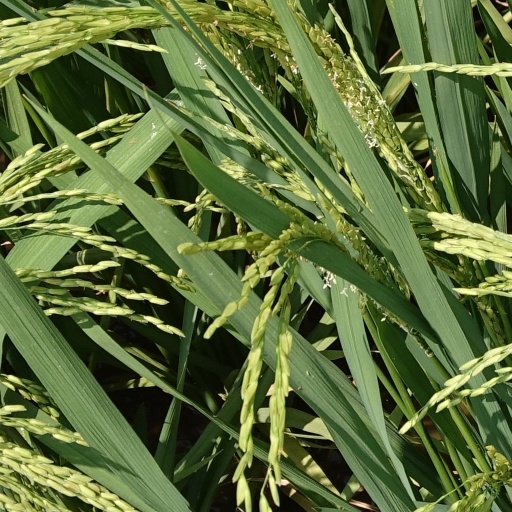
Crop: rice